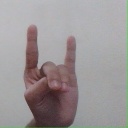
अक्षर: श